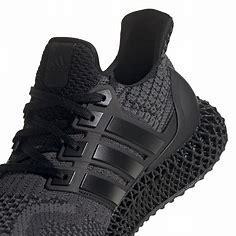
Brand: Adidas
Model: 4D